Gardening for Kids with Madi

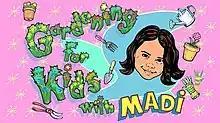

Gardening for Kids with Madi (called "Madi's Garden" on Discovery Kids Asia) is an Australian series of shorts for preschoolers. It is a follow-up to "Cooking for Kids with Luis" from the same creators (Luis also appeared in some of the episodes). The shorts are about a green-fingered girl named Madi who teaches viewers how to garden. Madi loves gardening because she likes to learn about different plants.